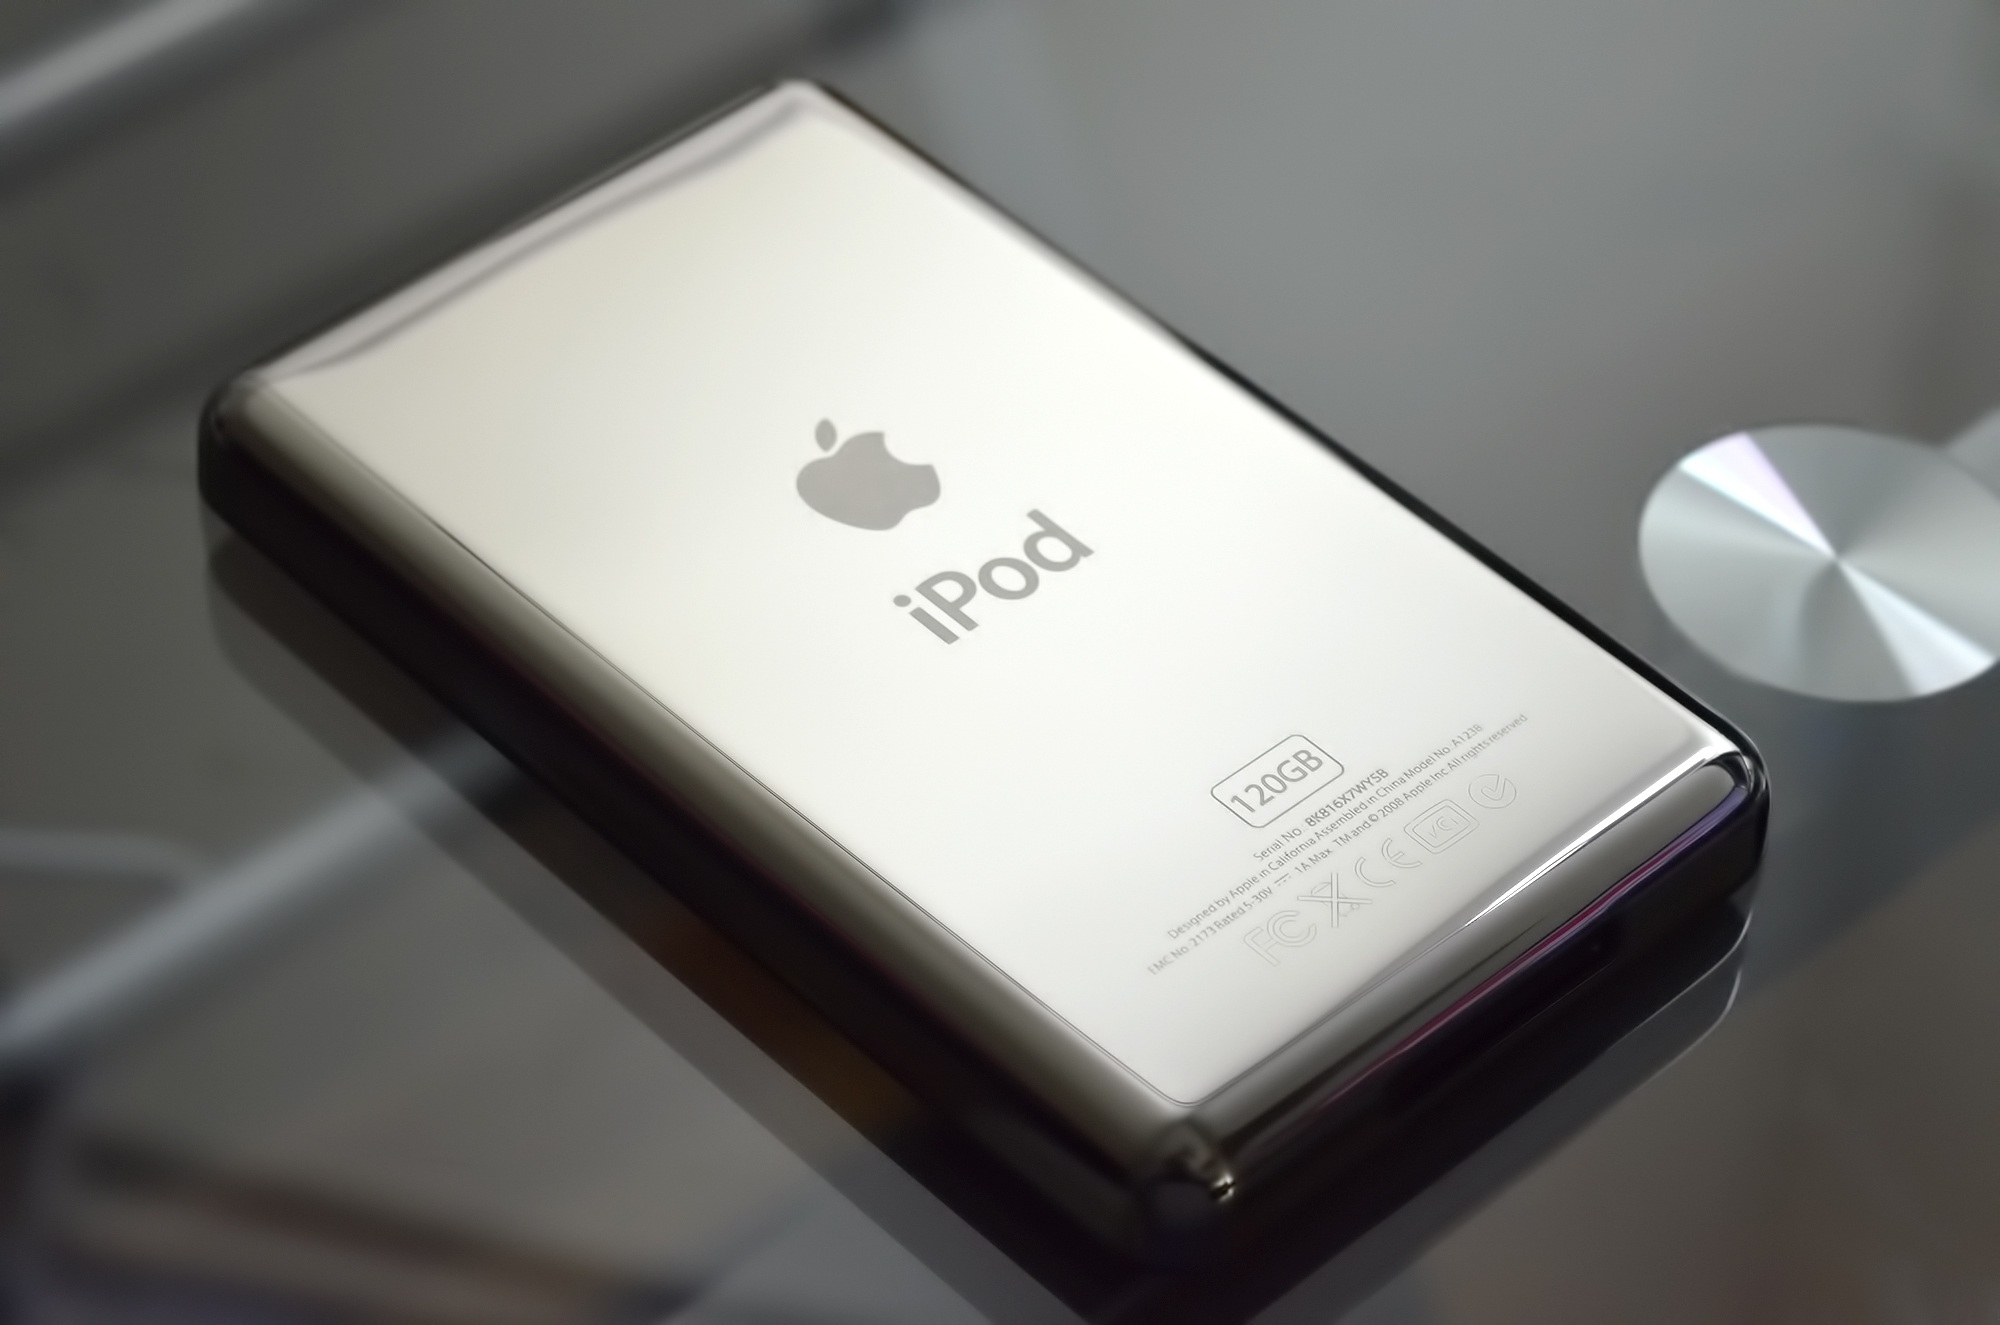
smartphone, apple, music, technology, gadget, mobile phone, brand, product, electronics, multimedia, ipod, electronic device